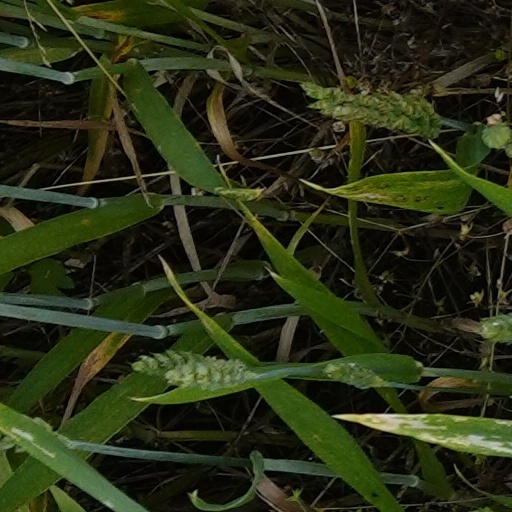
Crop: wheat